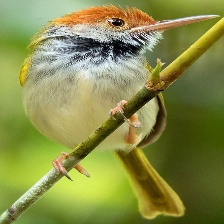
Species: TAILORBIRD
Scientific name: ORTHOTOMUS ATROGULARIS